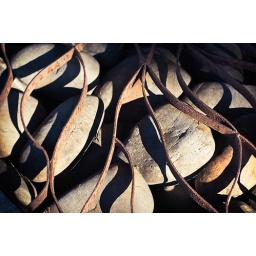
At the base of the tree outside the Library in New Brighton